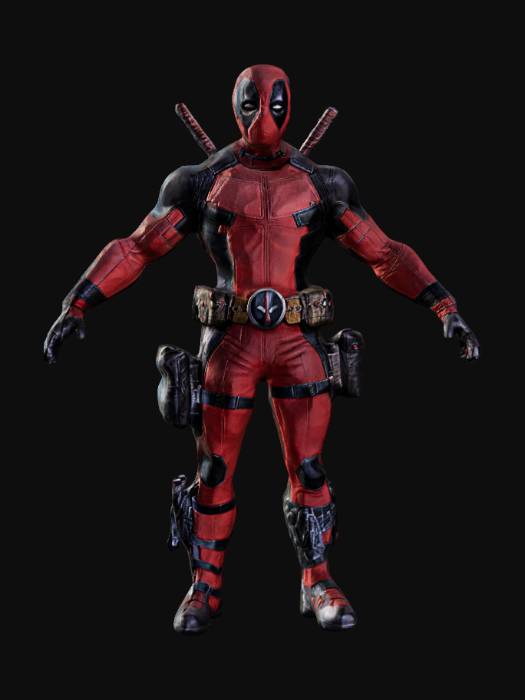
미적 점수 (1~10점): 6